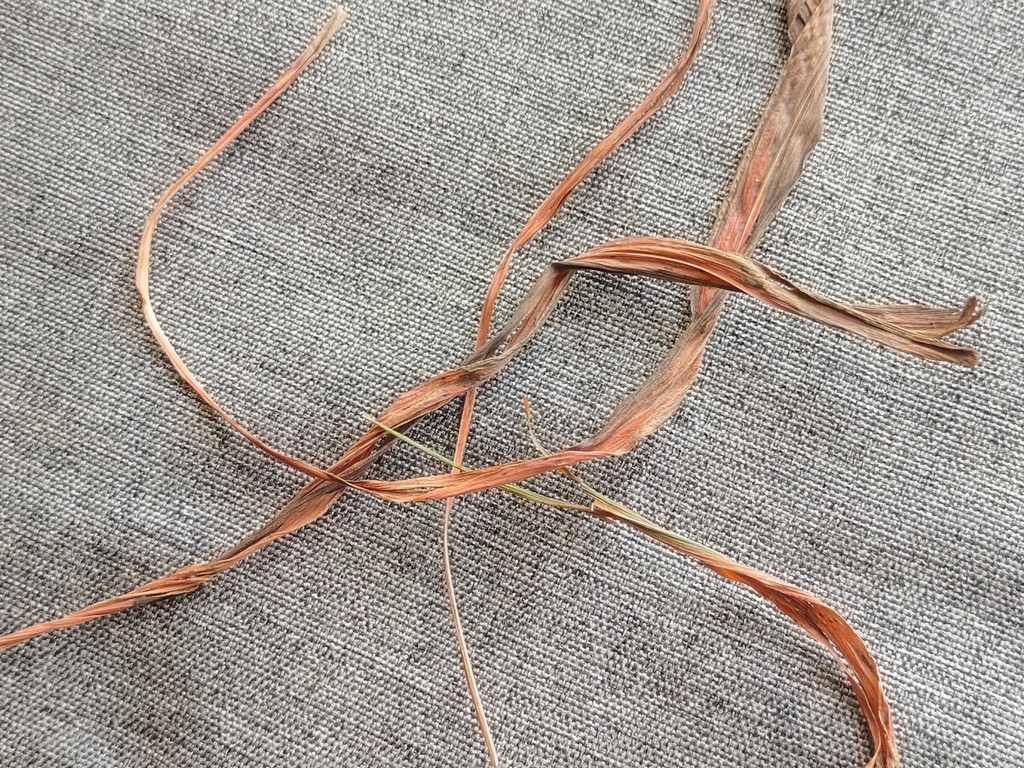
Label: Dried